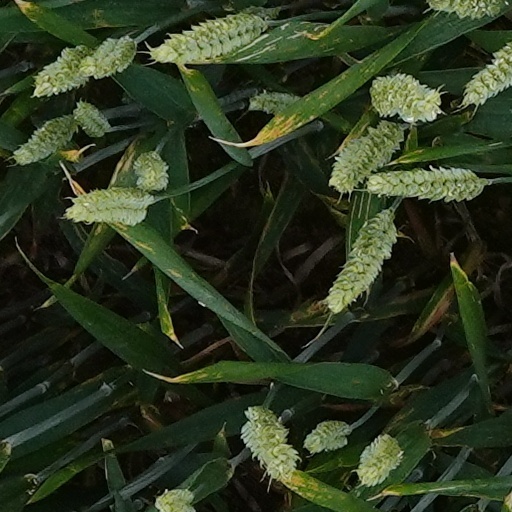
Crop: wheat